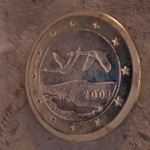
Coin value: 1euro
Country: fi
Edition: standard